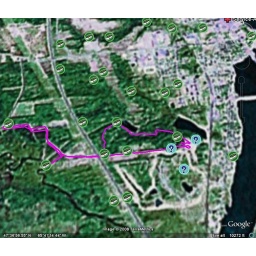
Geocaches and mountain bike in Bathurst